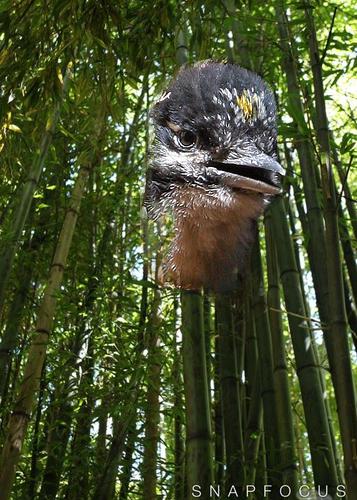
Bird species: American_Three_toed_Woodpecker
Bird type: landbird
Background: land